Colmar Tropicale

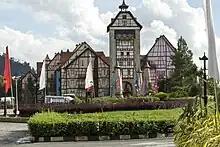
Entrance to the Colmar Tropicale

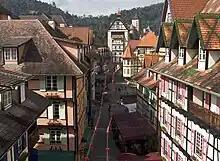
Inside the Colmar Tropicale

Colmar Tropicale is a French-themed village and hotel located in Berjaya Hills Resort, Bukit Tinggi, Pahang, Malaysia. It is located above sea level on of natural forestland. The development is inspired by the original town of Colmar in Alsace, France, with elements taken from ancient surrounding villages like Riquewihr, Turckheim and Kaysersberg as well.